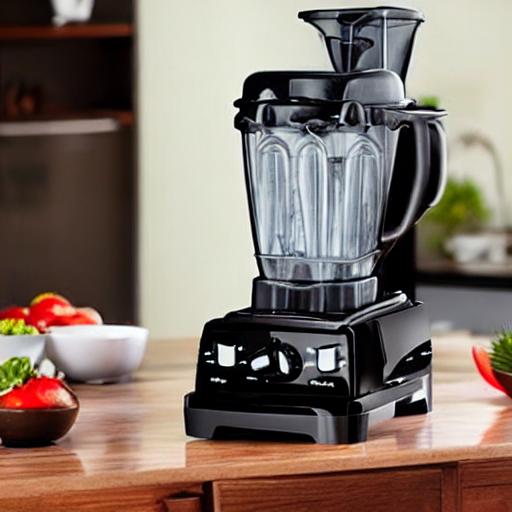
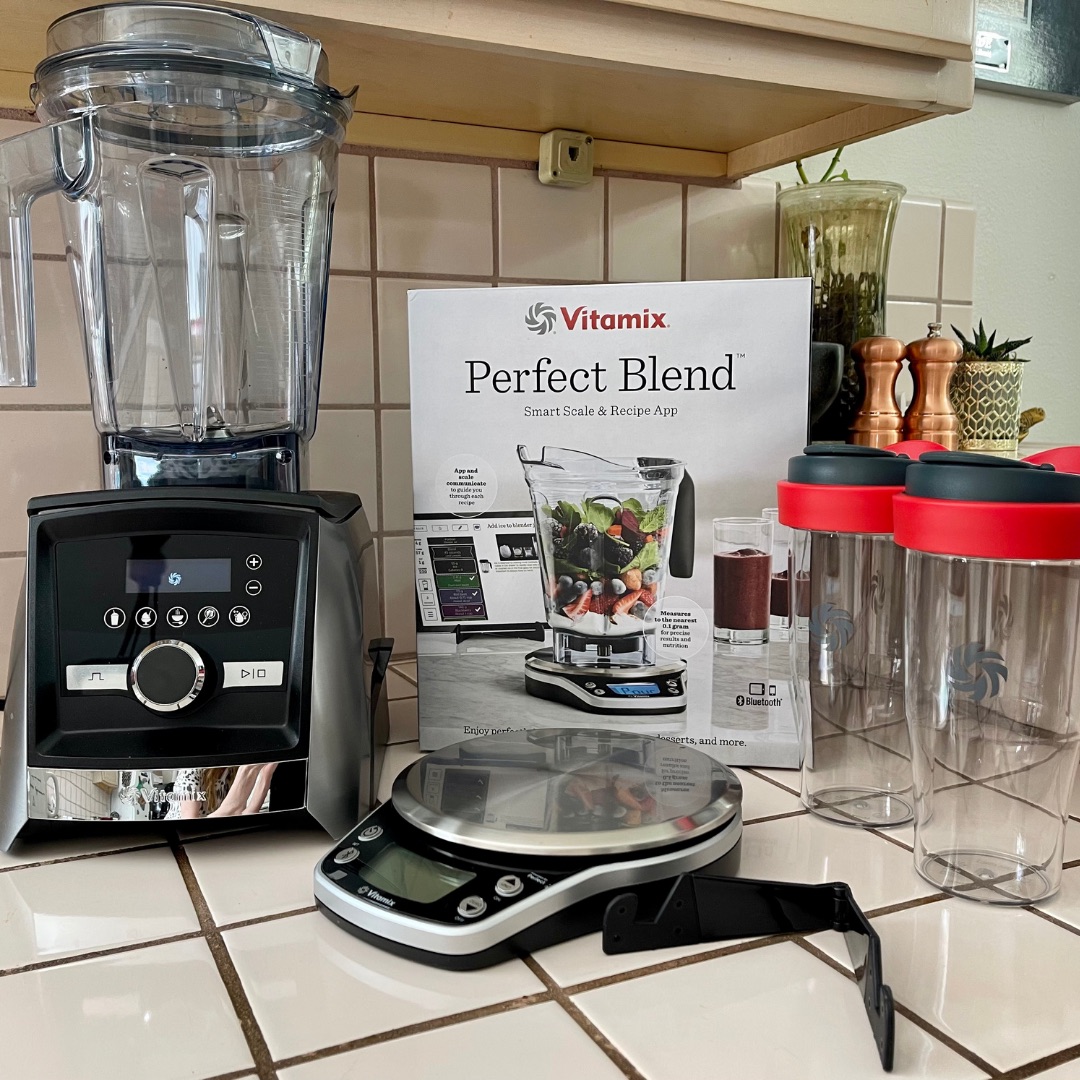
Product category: items_blender
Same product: no